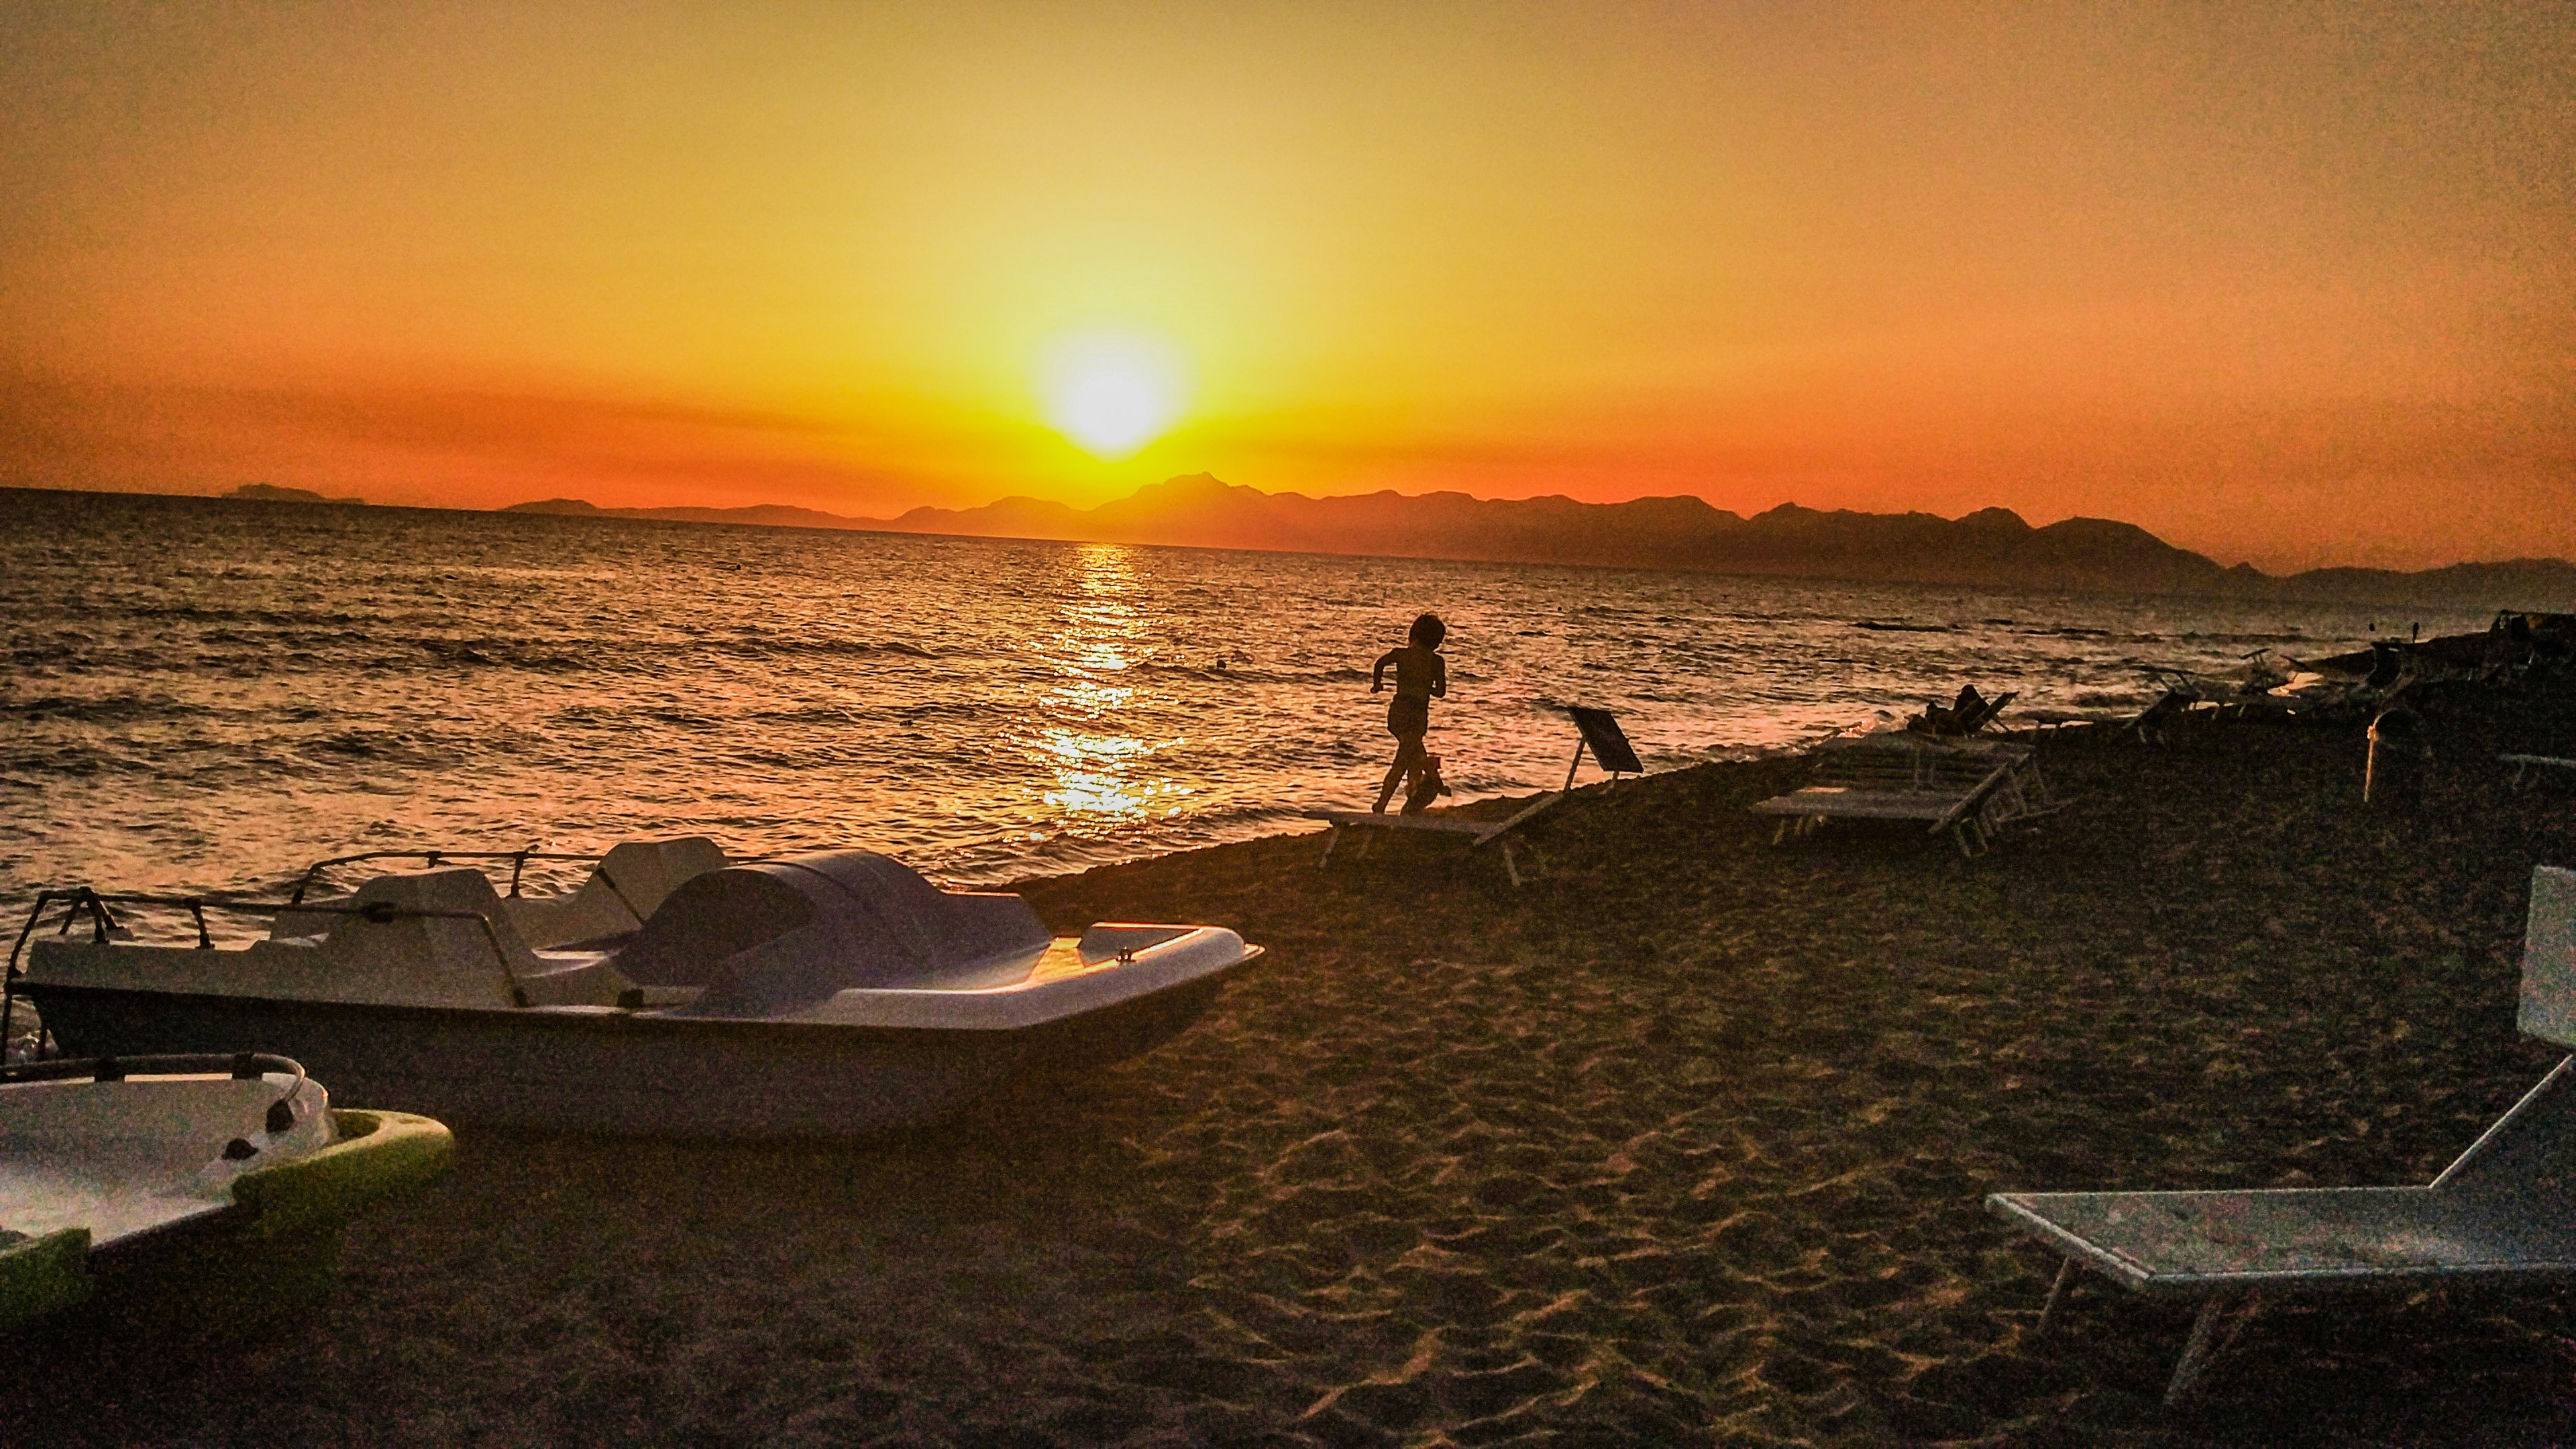
sun, sunset, sky, sunrise, sea, horizon, shore, calm, evening, sunlight, water, coast, ocean, afterglow, beach